39th Flying Training Squadron

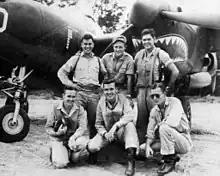
Aces of the 39th FS at Schwimmer Airfield, May 1943, in front of squadron commander Thomas J. Lynch's P-38 number 10. Kneeling, left to right: Captain Charles P. O'Sullivan, Captain Thomas J. Lynch, 1st Lieutenant Kenneth C. Sparks. Standing, left to right: Captain Richard C. Suehr, 1st Lieutenant John H. Lane, 1st Lieutenant Stanley O. Andrews

Re-equipped with long-range Lockheed P-38 Lightnings and deployed to Fifth Air Force in Australia, June 1942 under the command of the 35th Fighter Group. Began combat operations against the Japanese in the Lightning from their base in Sydney, Australia, 4 May 1942 them moving to Port Moresby, New Guinea, 22 Jul 1942. In late 1943 they converted to the Republic P-47 Thunderbolt. Participated in offensives in the Netherlands East Indies, New Guinea, Bismarck Archipelago, Philippines and the Battle of Okinawa.